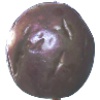
Label: passion_fruit